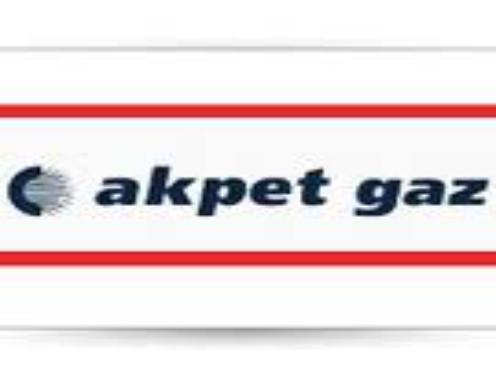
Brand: AKPET
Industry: Others